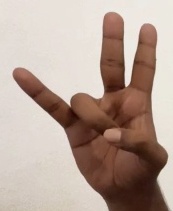
ASL sign: 7